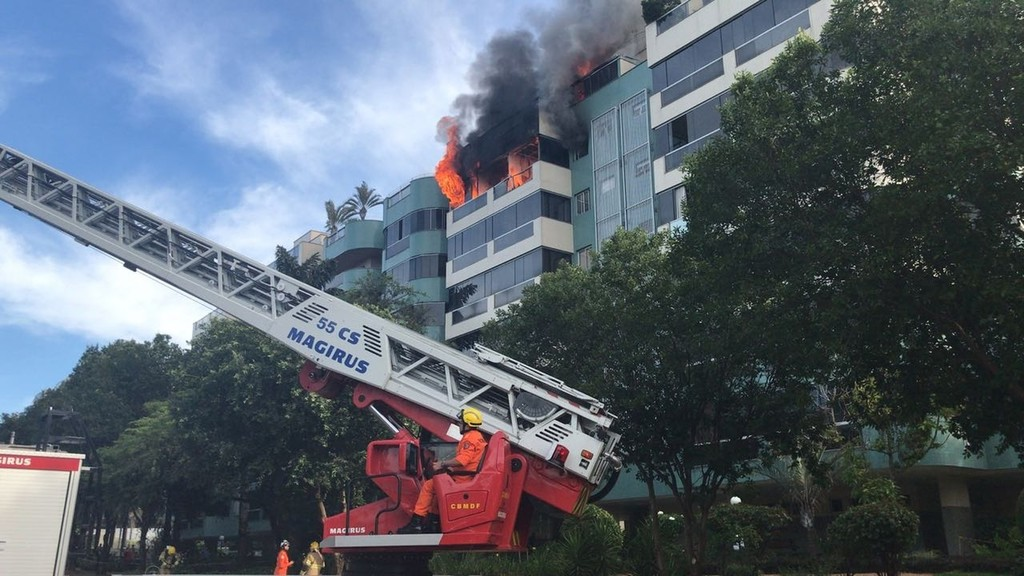
Fire: yes
Smoke: yes